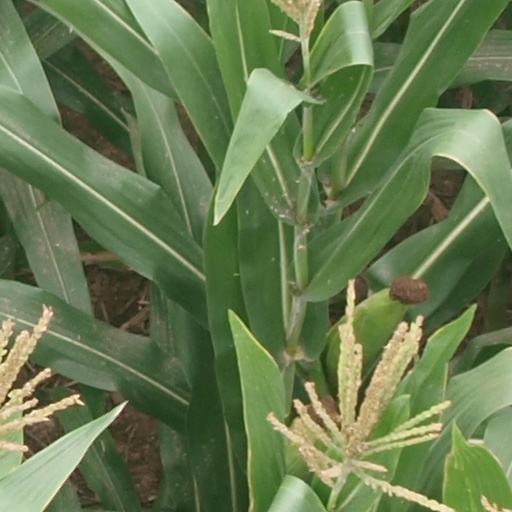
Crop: maize; corn